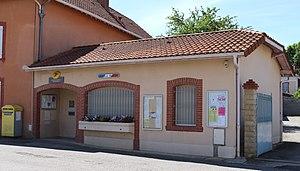
Poste de Pujo (Hautes-Pyrénées)
Pujo est une commune française située dans le département des Hautes-Pyrénées, en région Occitanie.